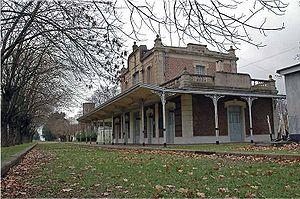
Le Ferrocarril General Manuel Belgrano ou Chemin de fer General Manuel Belgrano, est appelé ainsi en l'honneur du héros argentin Manuel Belgrano. C'est le chemin de fer le plus étendu du réseau ferroviaire argentin. D'écartement métrique des rails, il a été créé en 1949 afin d'incorporer toutes les branches à voie étroite du réseau, gérées jusque-là par Ferrocarriles del Estado au moment de l'étatisation du réseau ferroviaire.